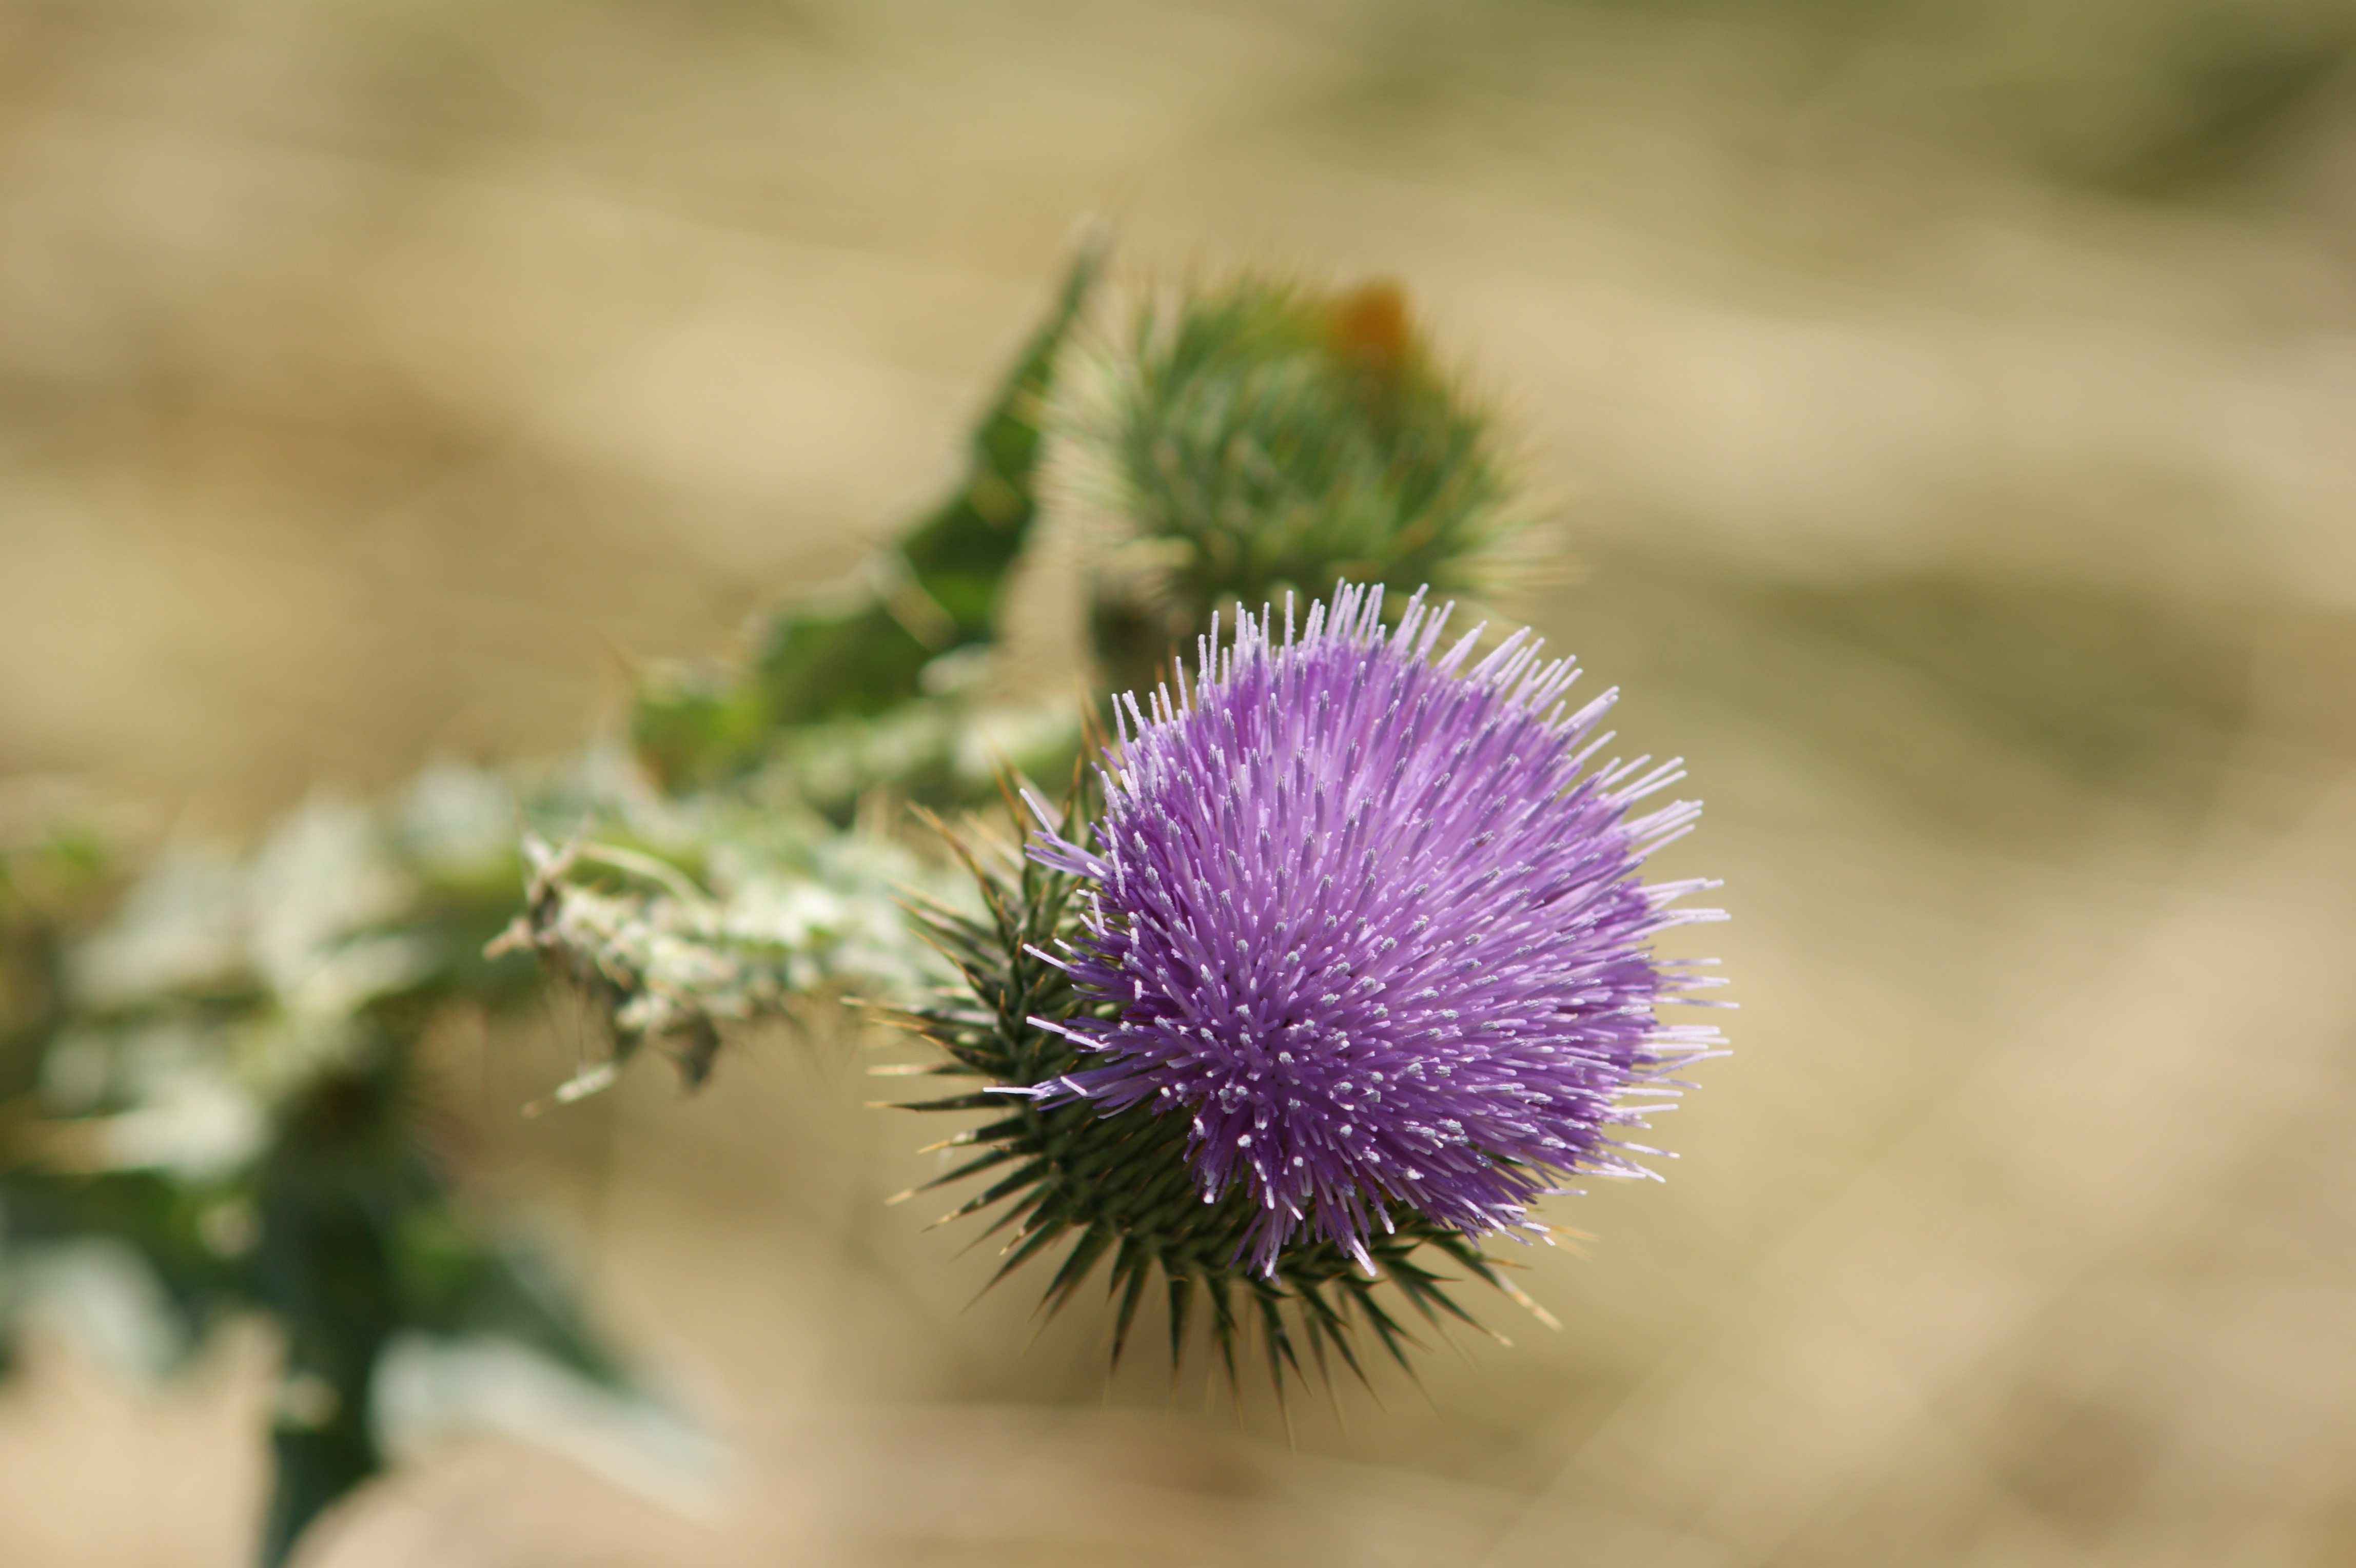
nature, grass, blossom, plant, photography, flower, purple, petal, bloom, botany, flora, wildflower, flowers, close up, violet, thistle, purple flower, macro photography, flowering plant, daisy family, globe thistle, plant stem, land plant